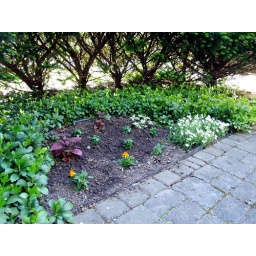
We got our plants in the ground yesterday afternoon.